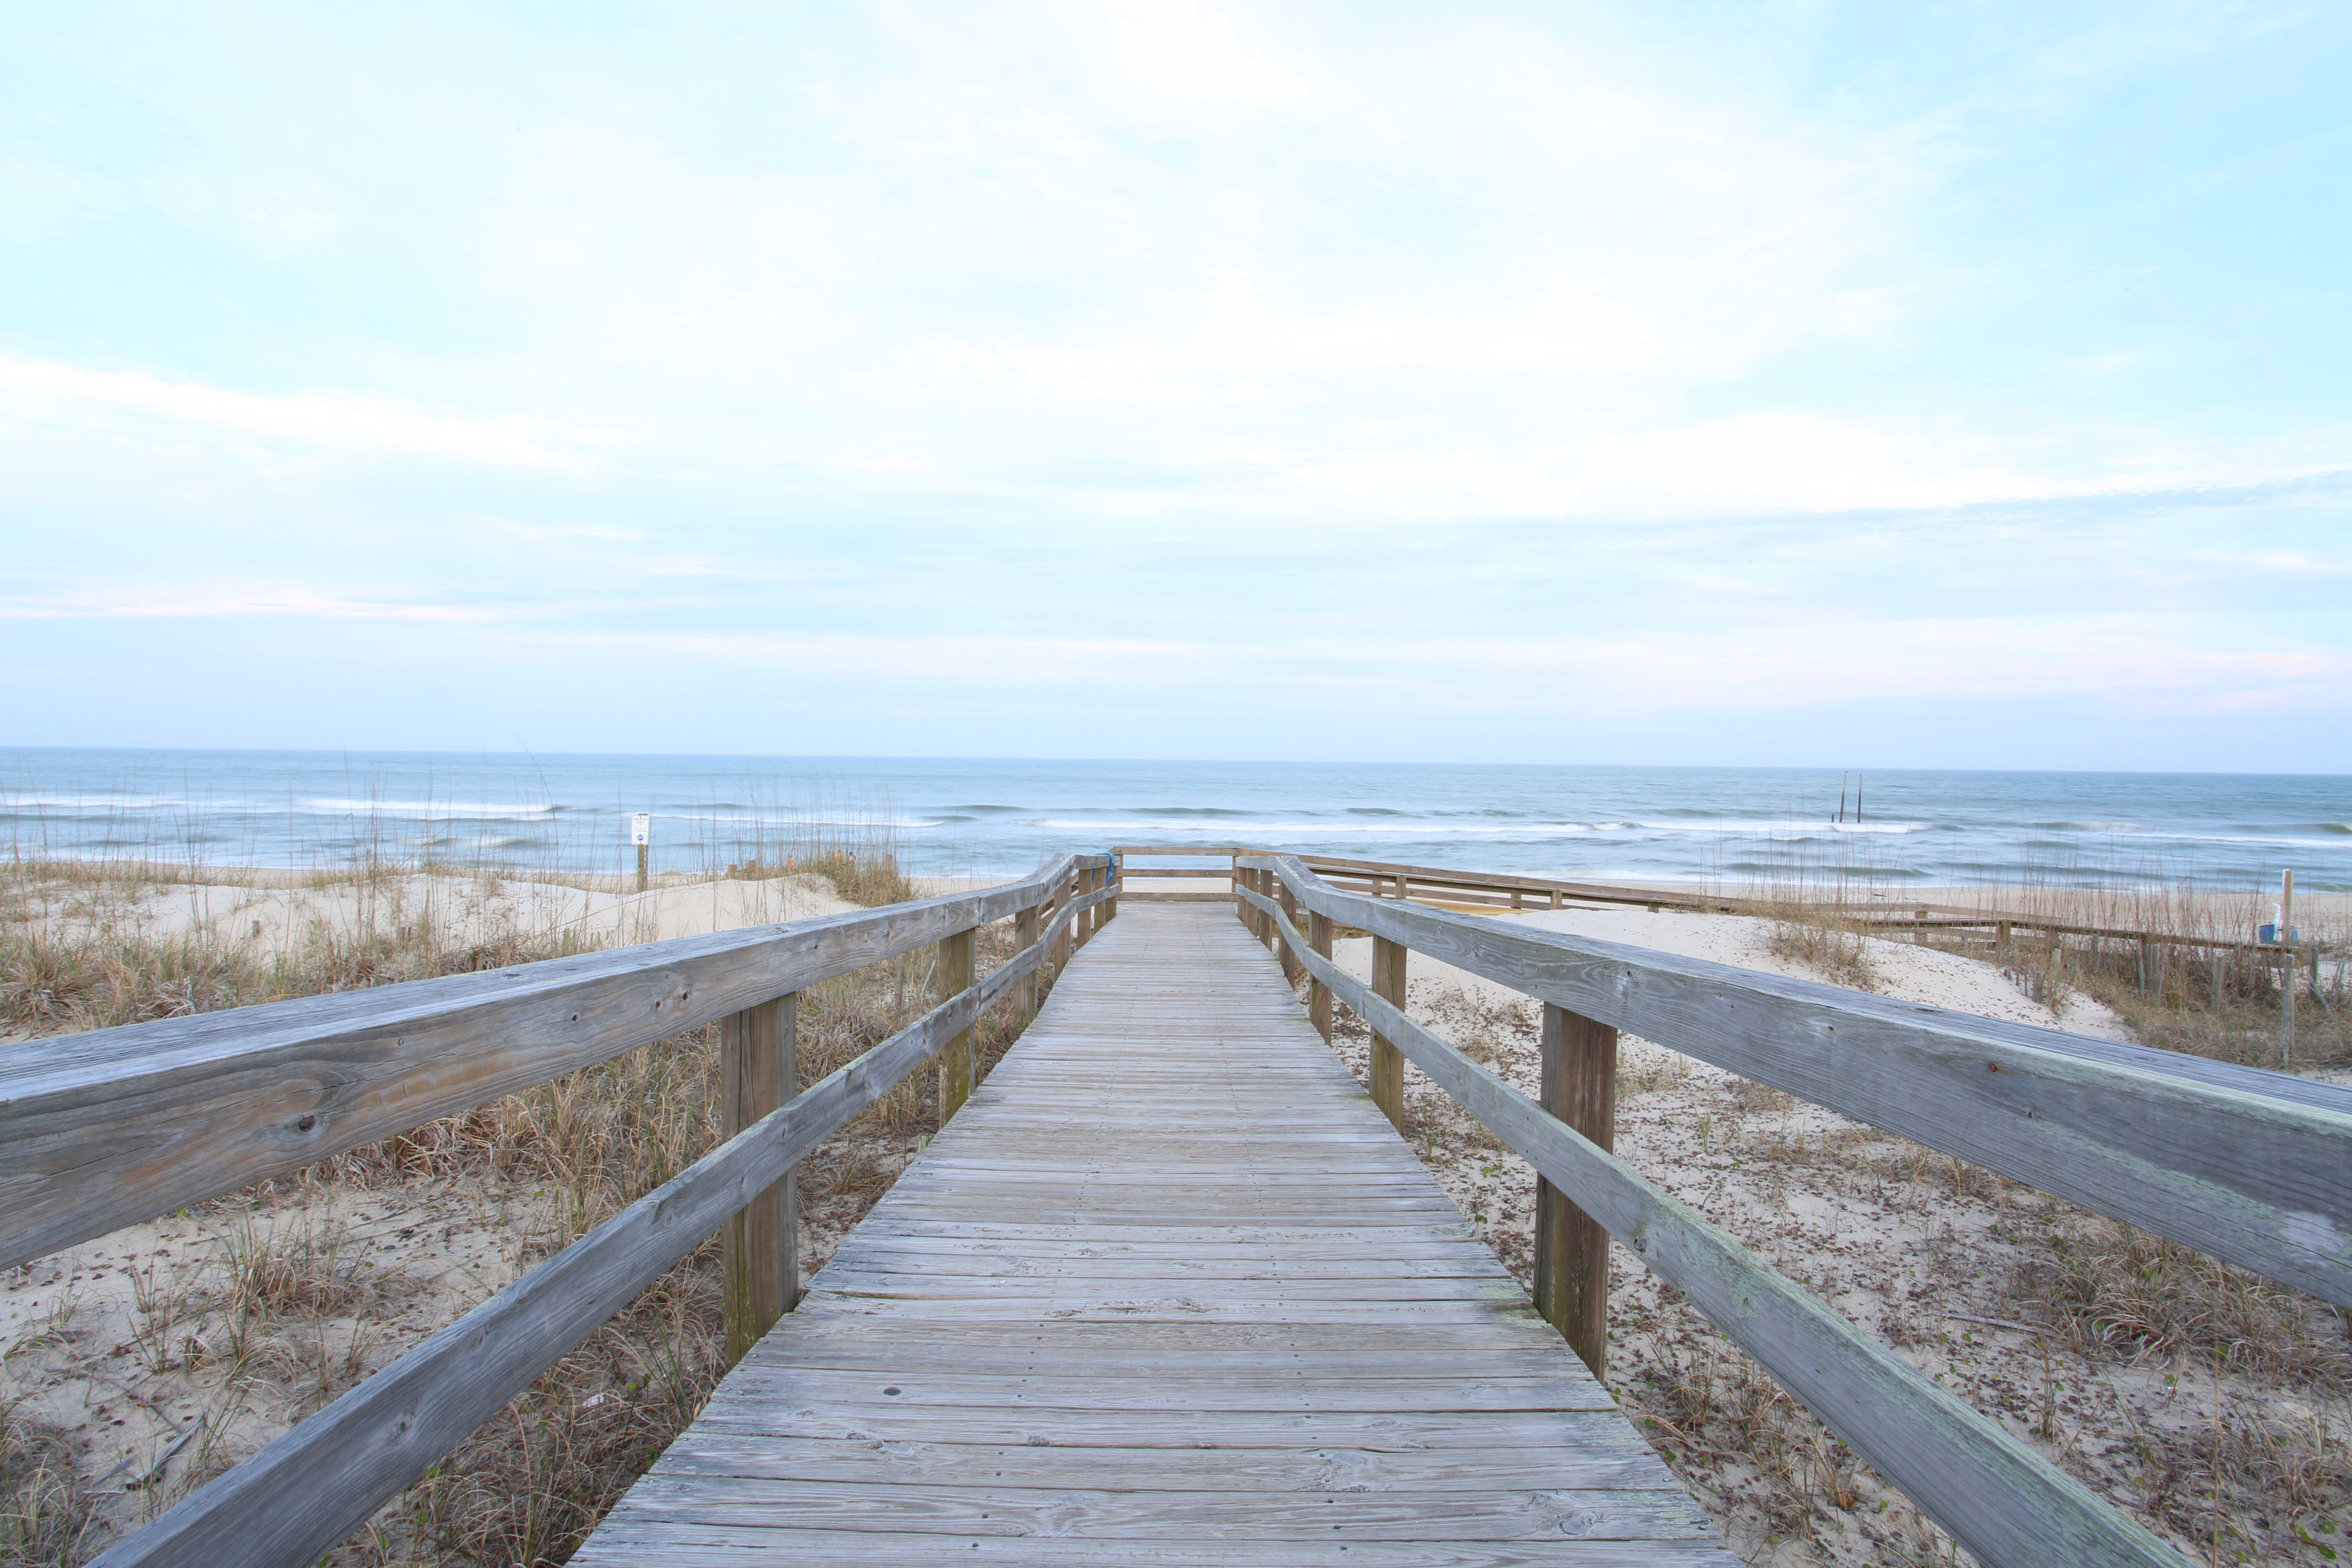
beach, sea, coast, water, nature, sand, ocean, horizon, marsh, boardwalk, shore, pier, walkway, reservoir, waterway, wetland, habitat, breakwater, mudflat, natural environment